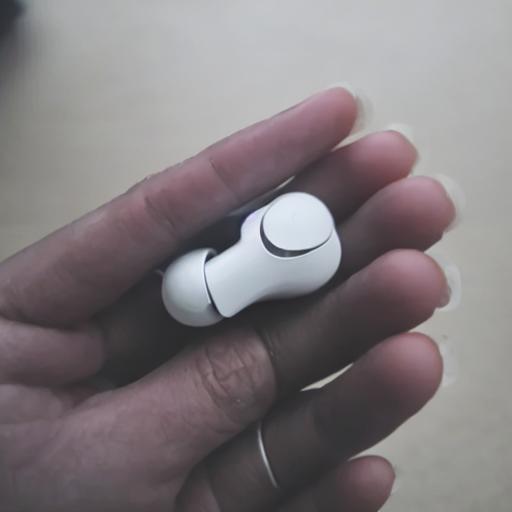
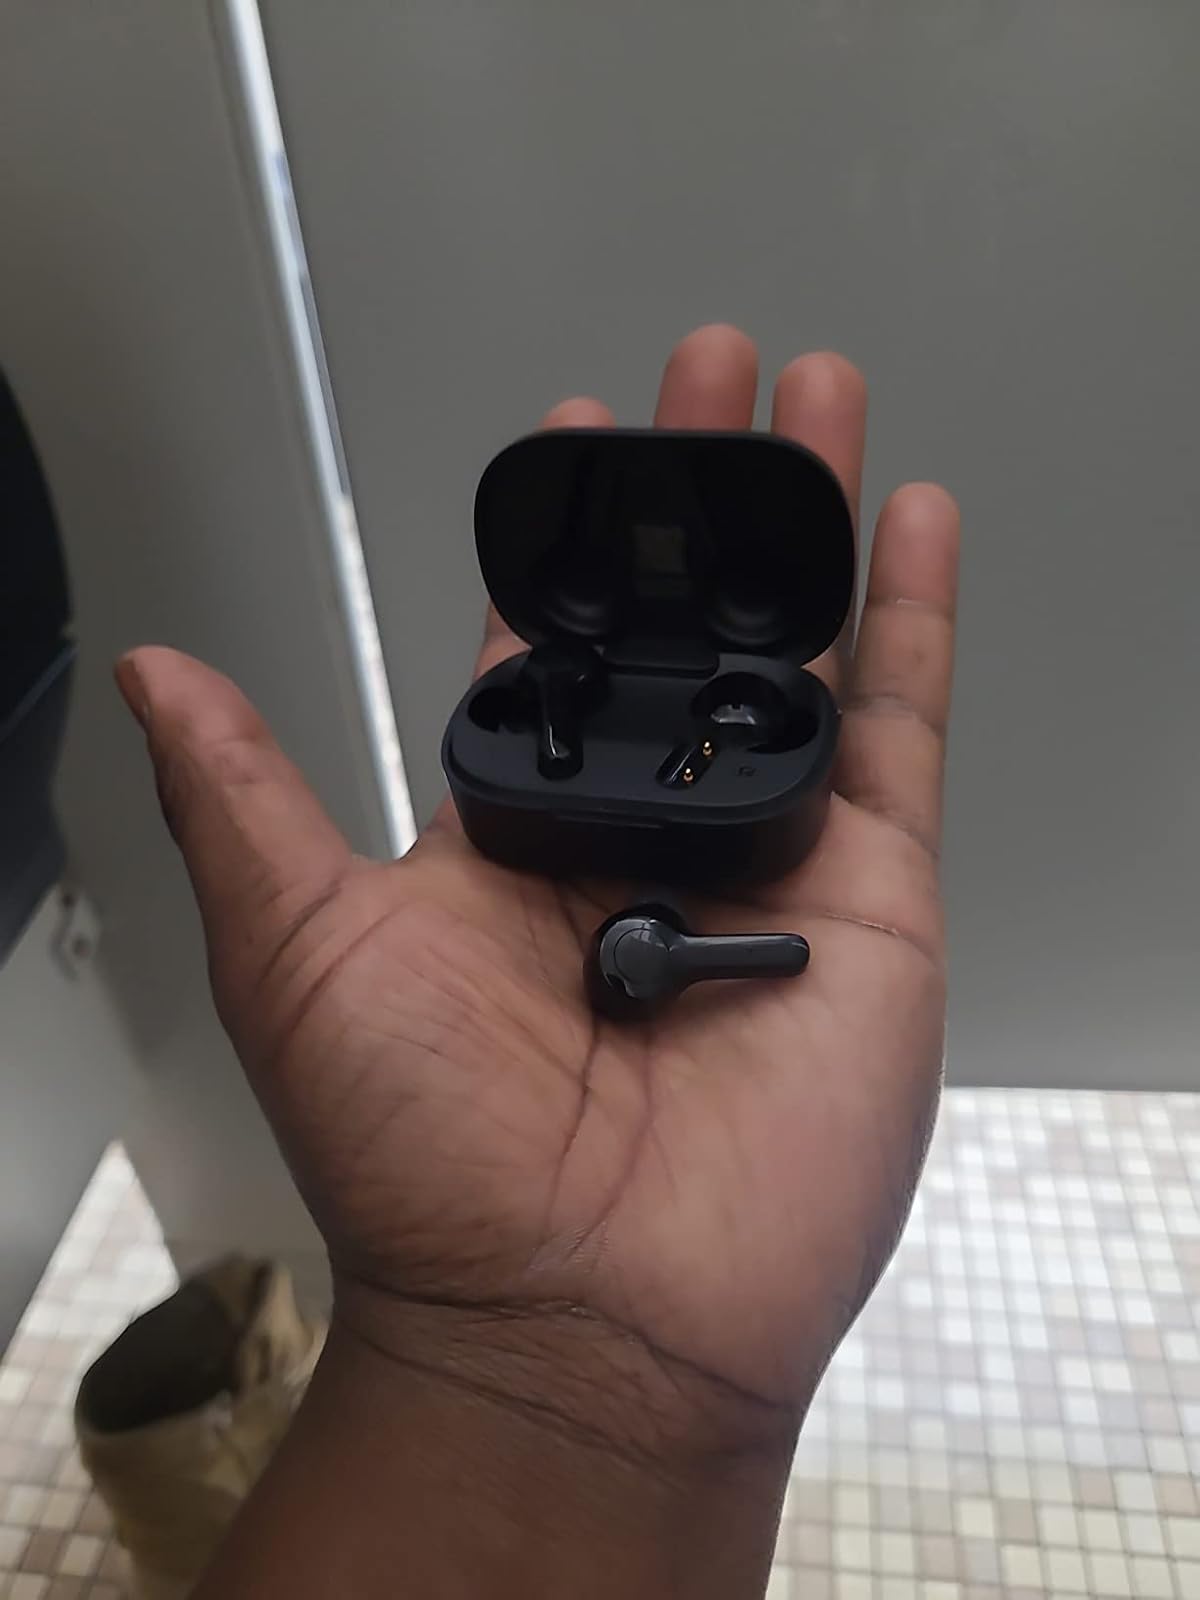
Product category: earbuds
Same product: no